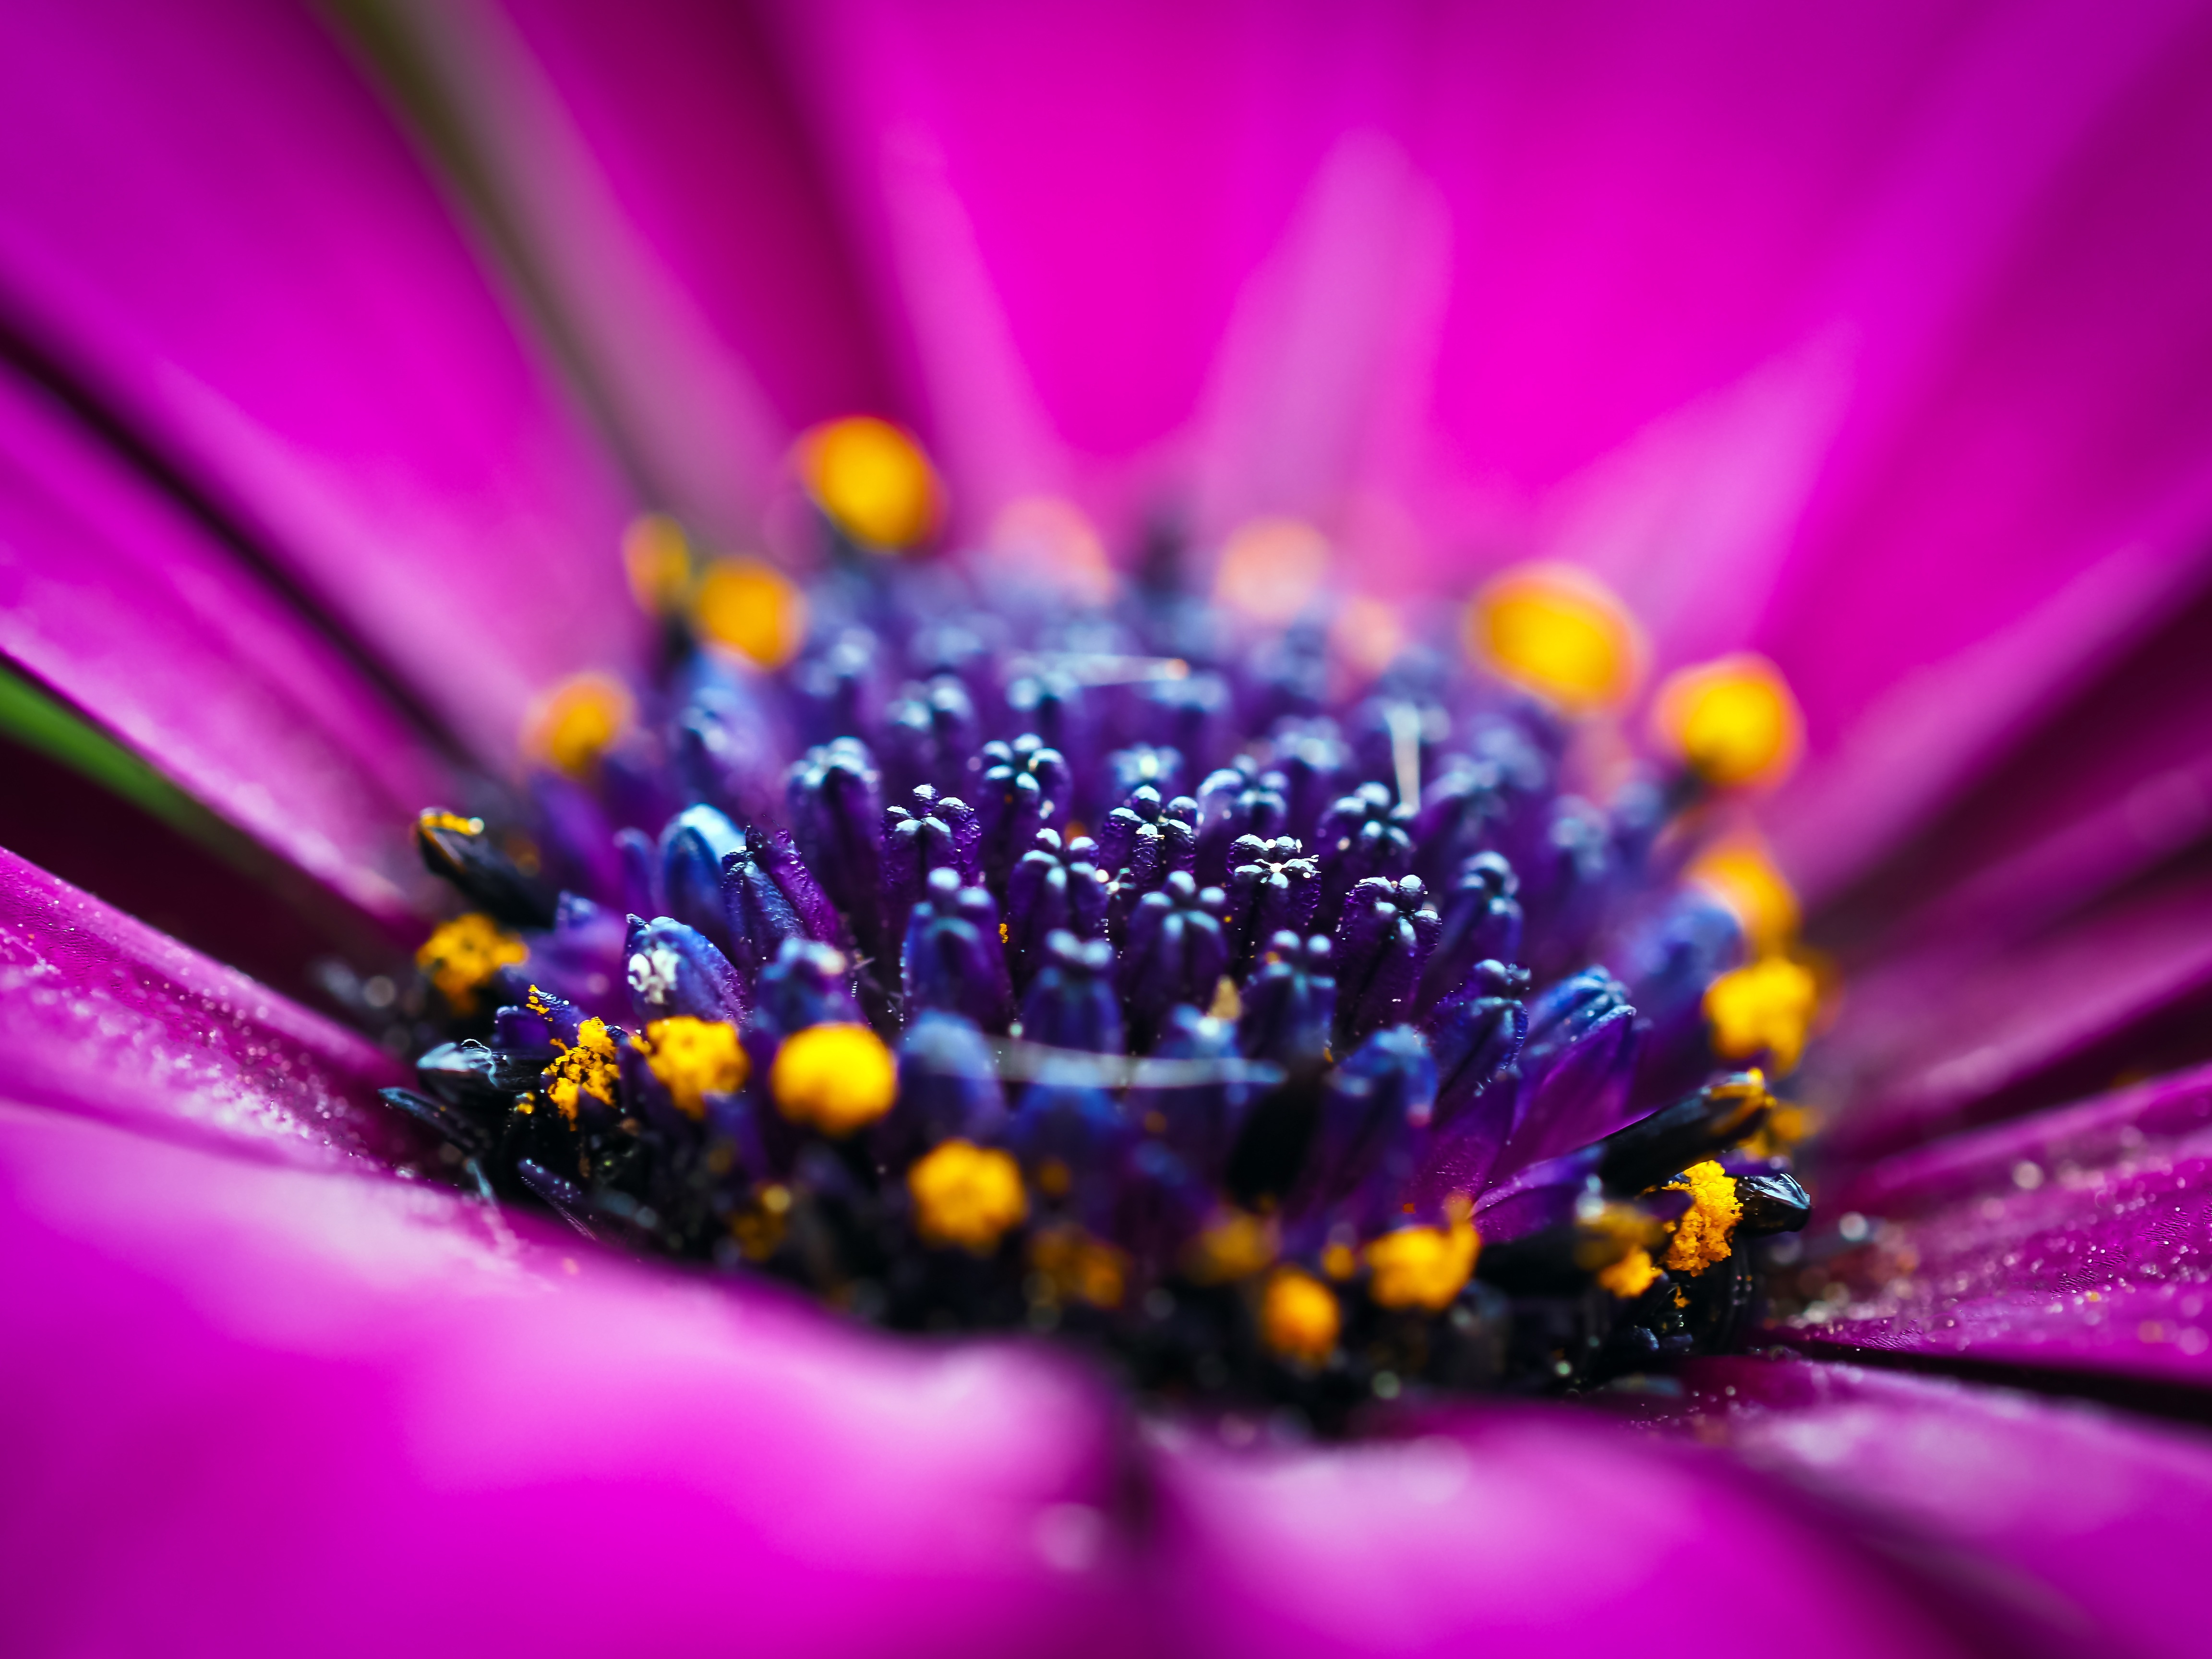
nature, blossom, dew, plant, photography, flower, purple, petal, bloom, pollen, spring, macro, colorful, yellow, garden, close, flora, wildflower, flowers, close up, leaves, violet, beautiful, purple flower, nectar, moisture, composites, macro photography, flowering plant, cape basket, cape daisies, computer wallpaper